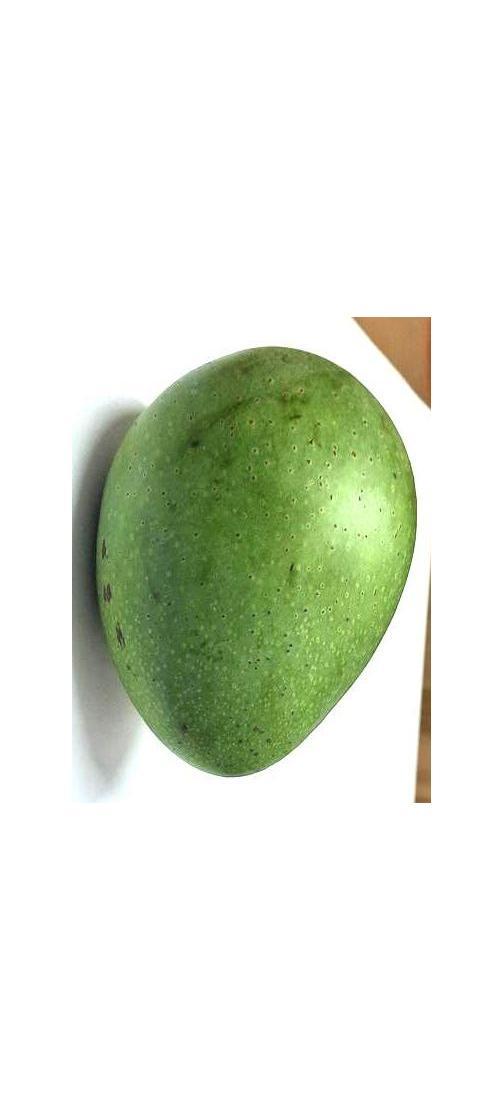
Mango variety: Ashshina Zhinuk